Volturnus Lake

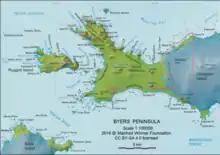
Map of Antarctic Specially Protected Area "ASPA 126 Byers Peninsula"

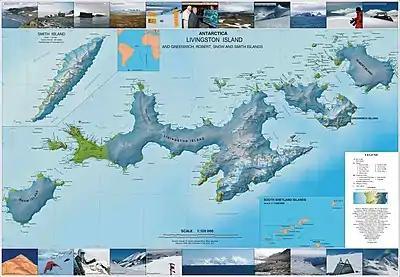
Map of Livingston, Greenwich, Robert, Snow and Smith Islands

Volturnus Lake is the roughly triangular lake extending 225 m in north–south direction and 215 m in east–west direction on the southwest coast of Livingston Island in the South Shetland Islands, Antarctica. Its surface area is 3.15 ha. The area was visited by early 19th century sealers.